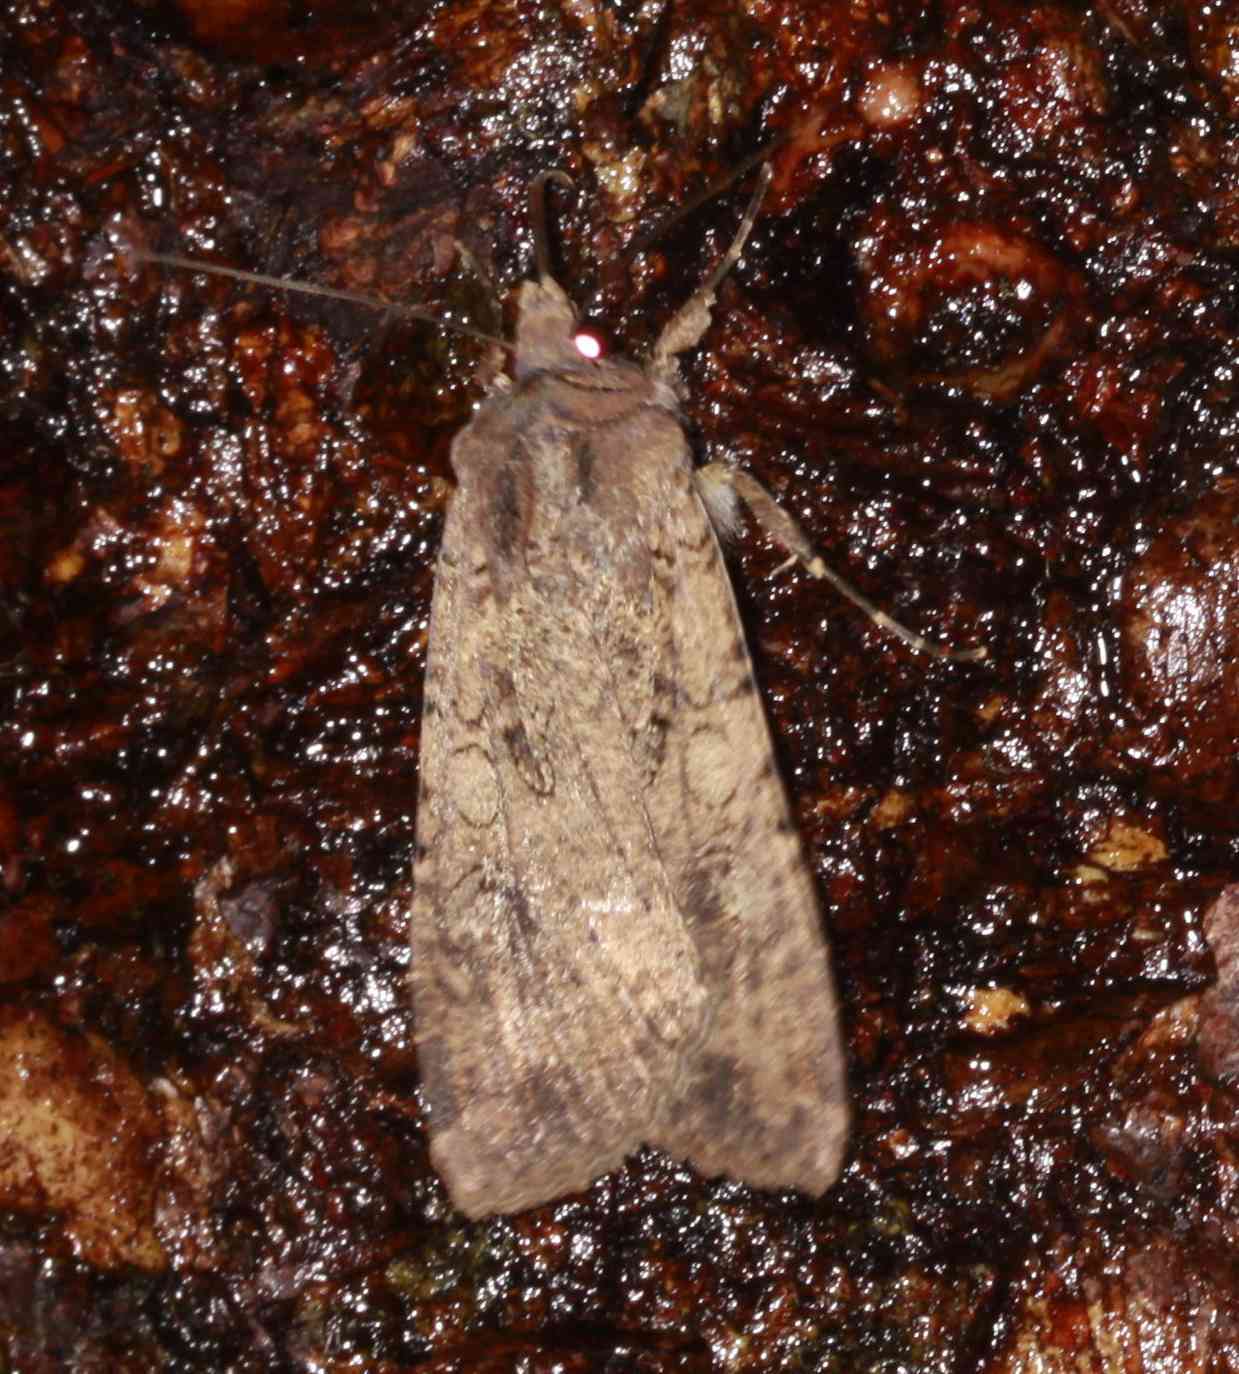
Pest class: cutworms